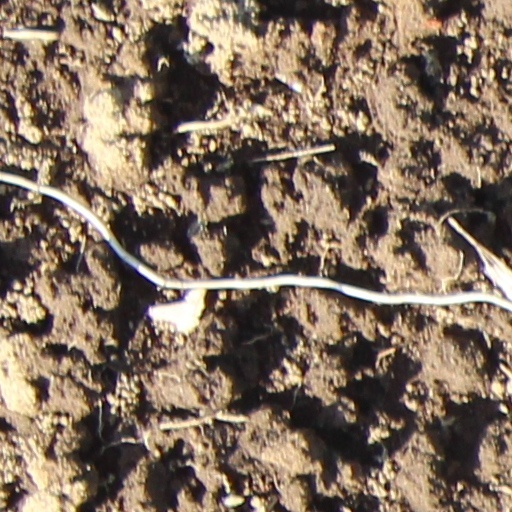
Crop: wheat